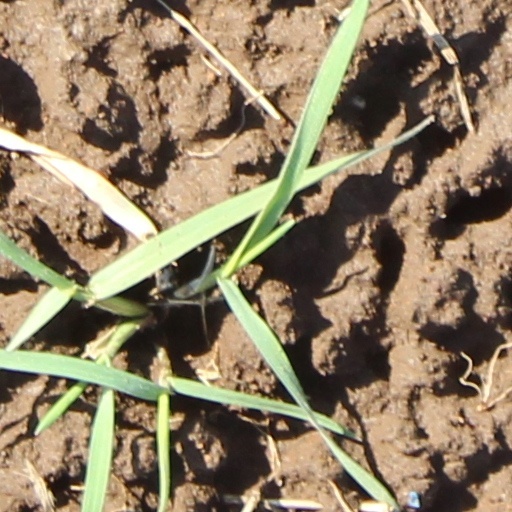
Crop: wheat